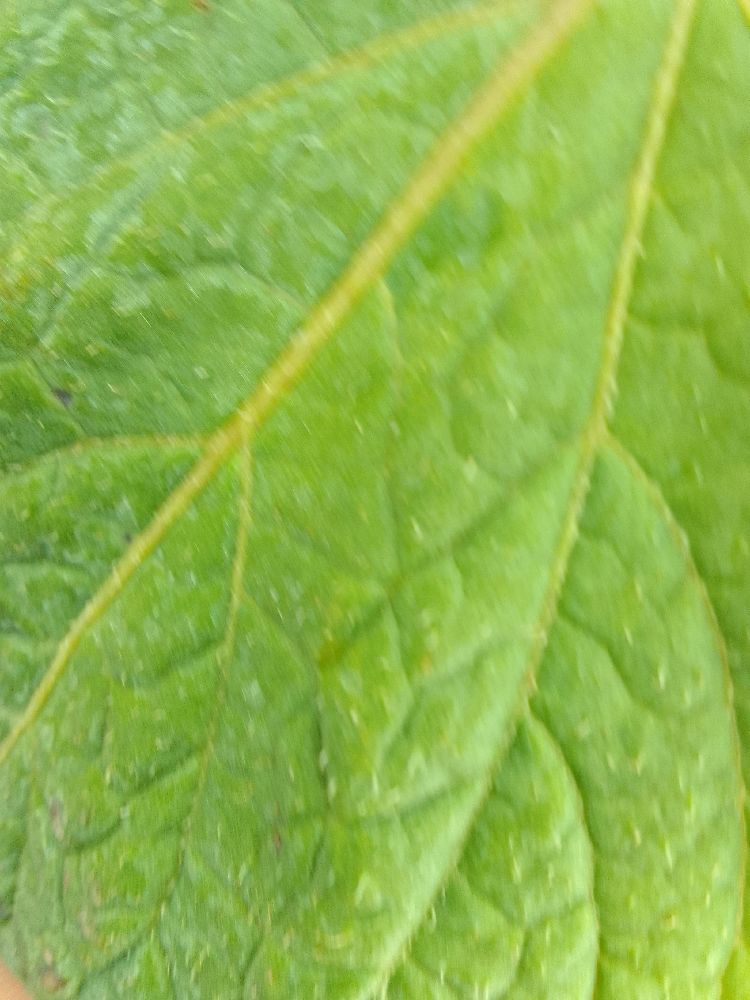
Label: Healthy